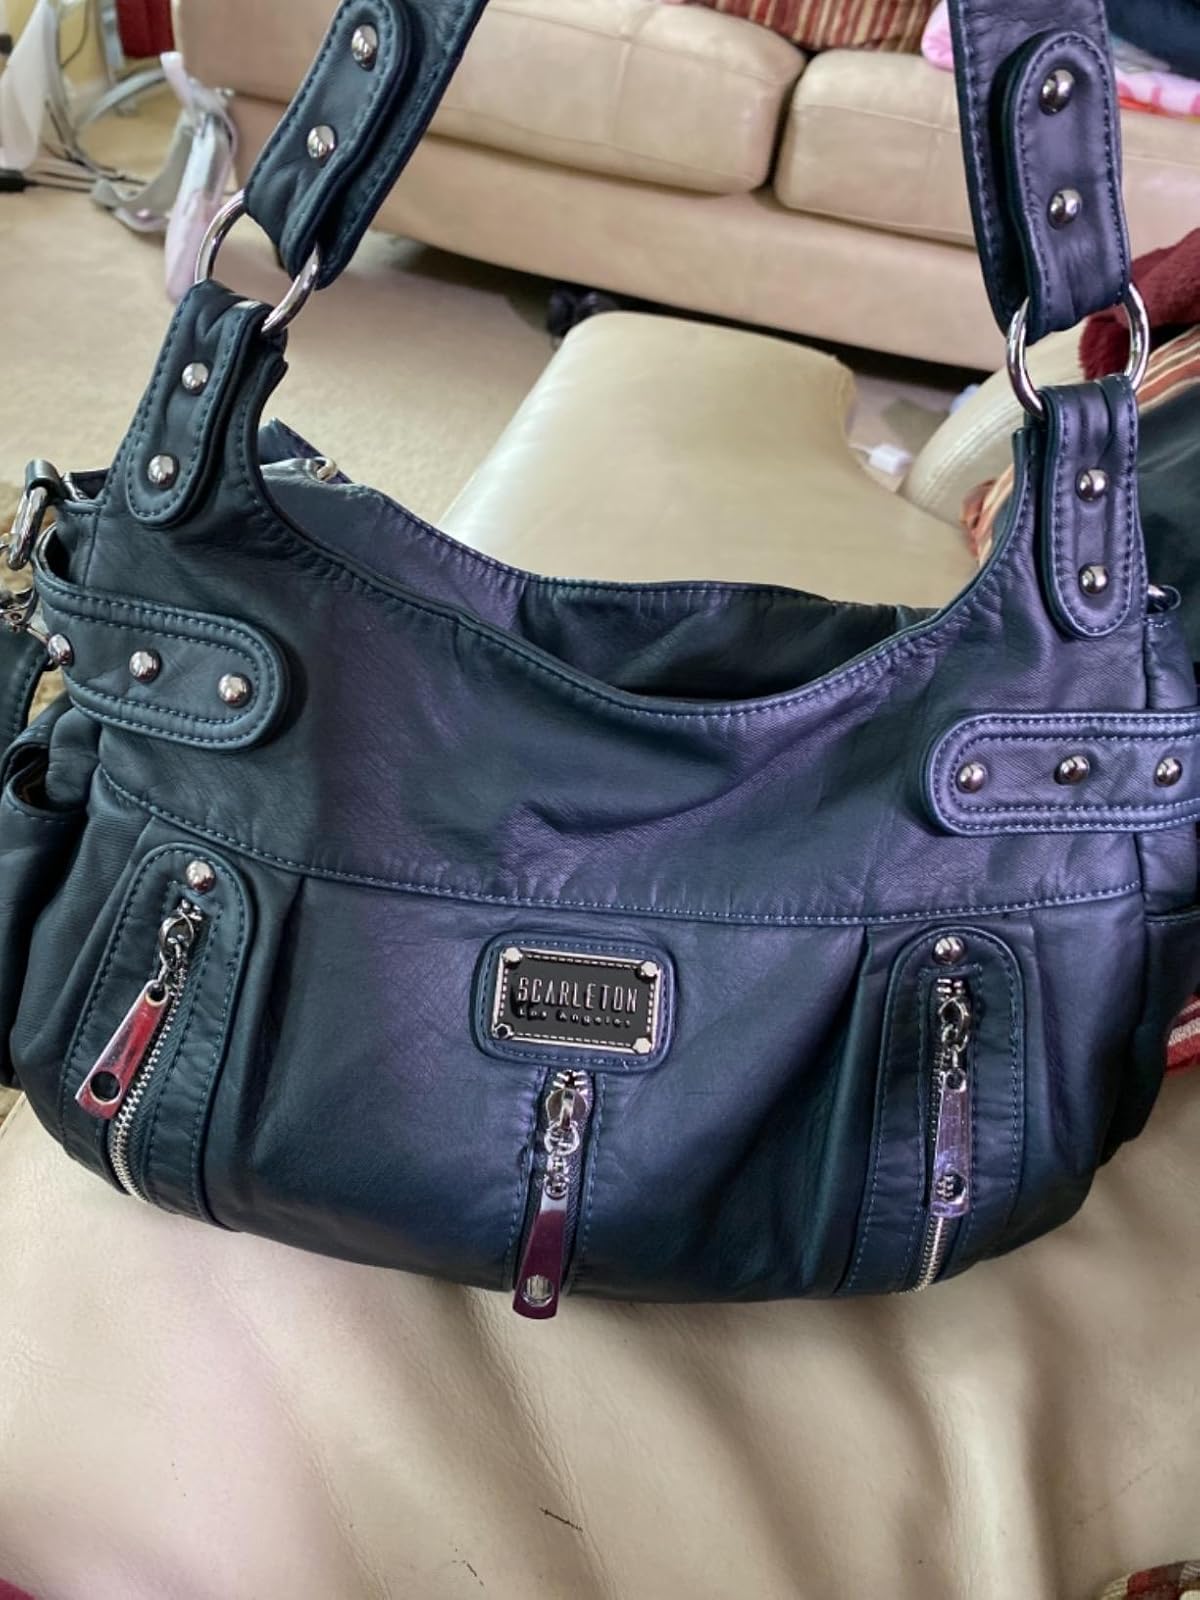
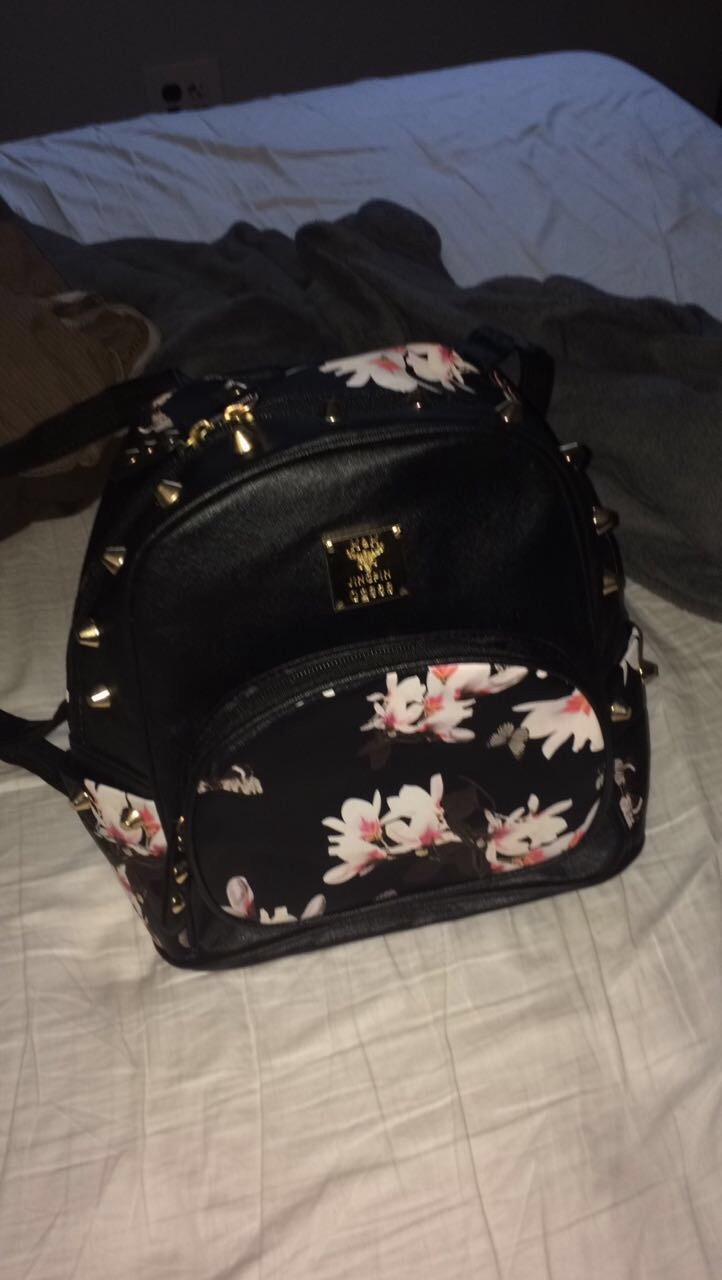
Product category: accessories_handbag
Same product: no